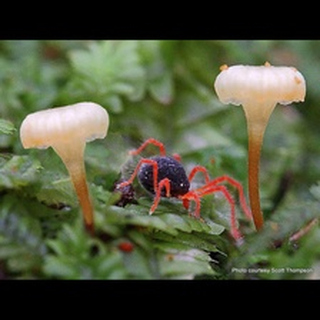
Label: wheat_mite